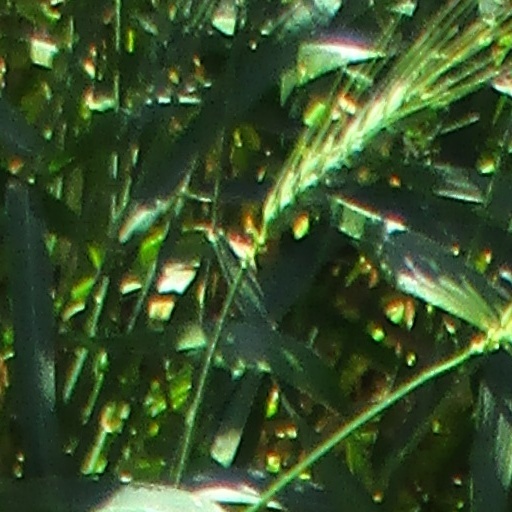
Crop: wheat